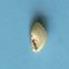
Maize quality: Good